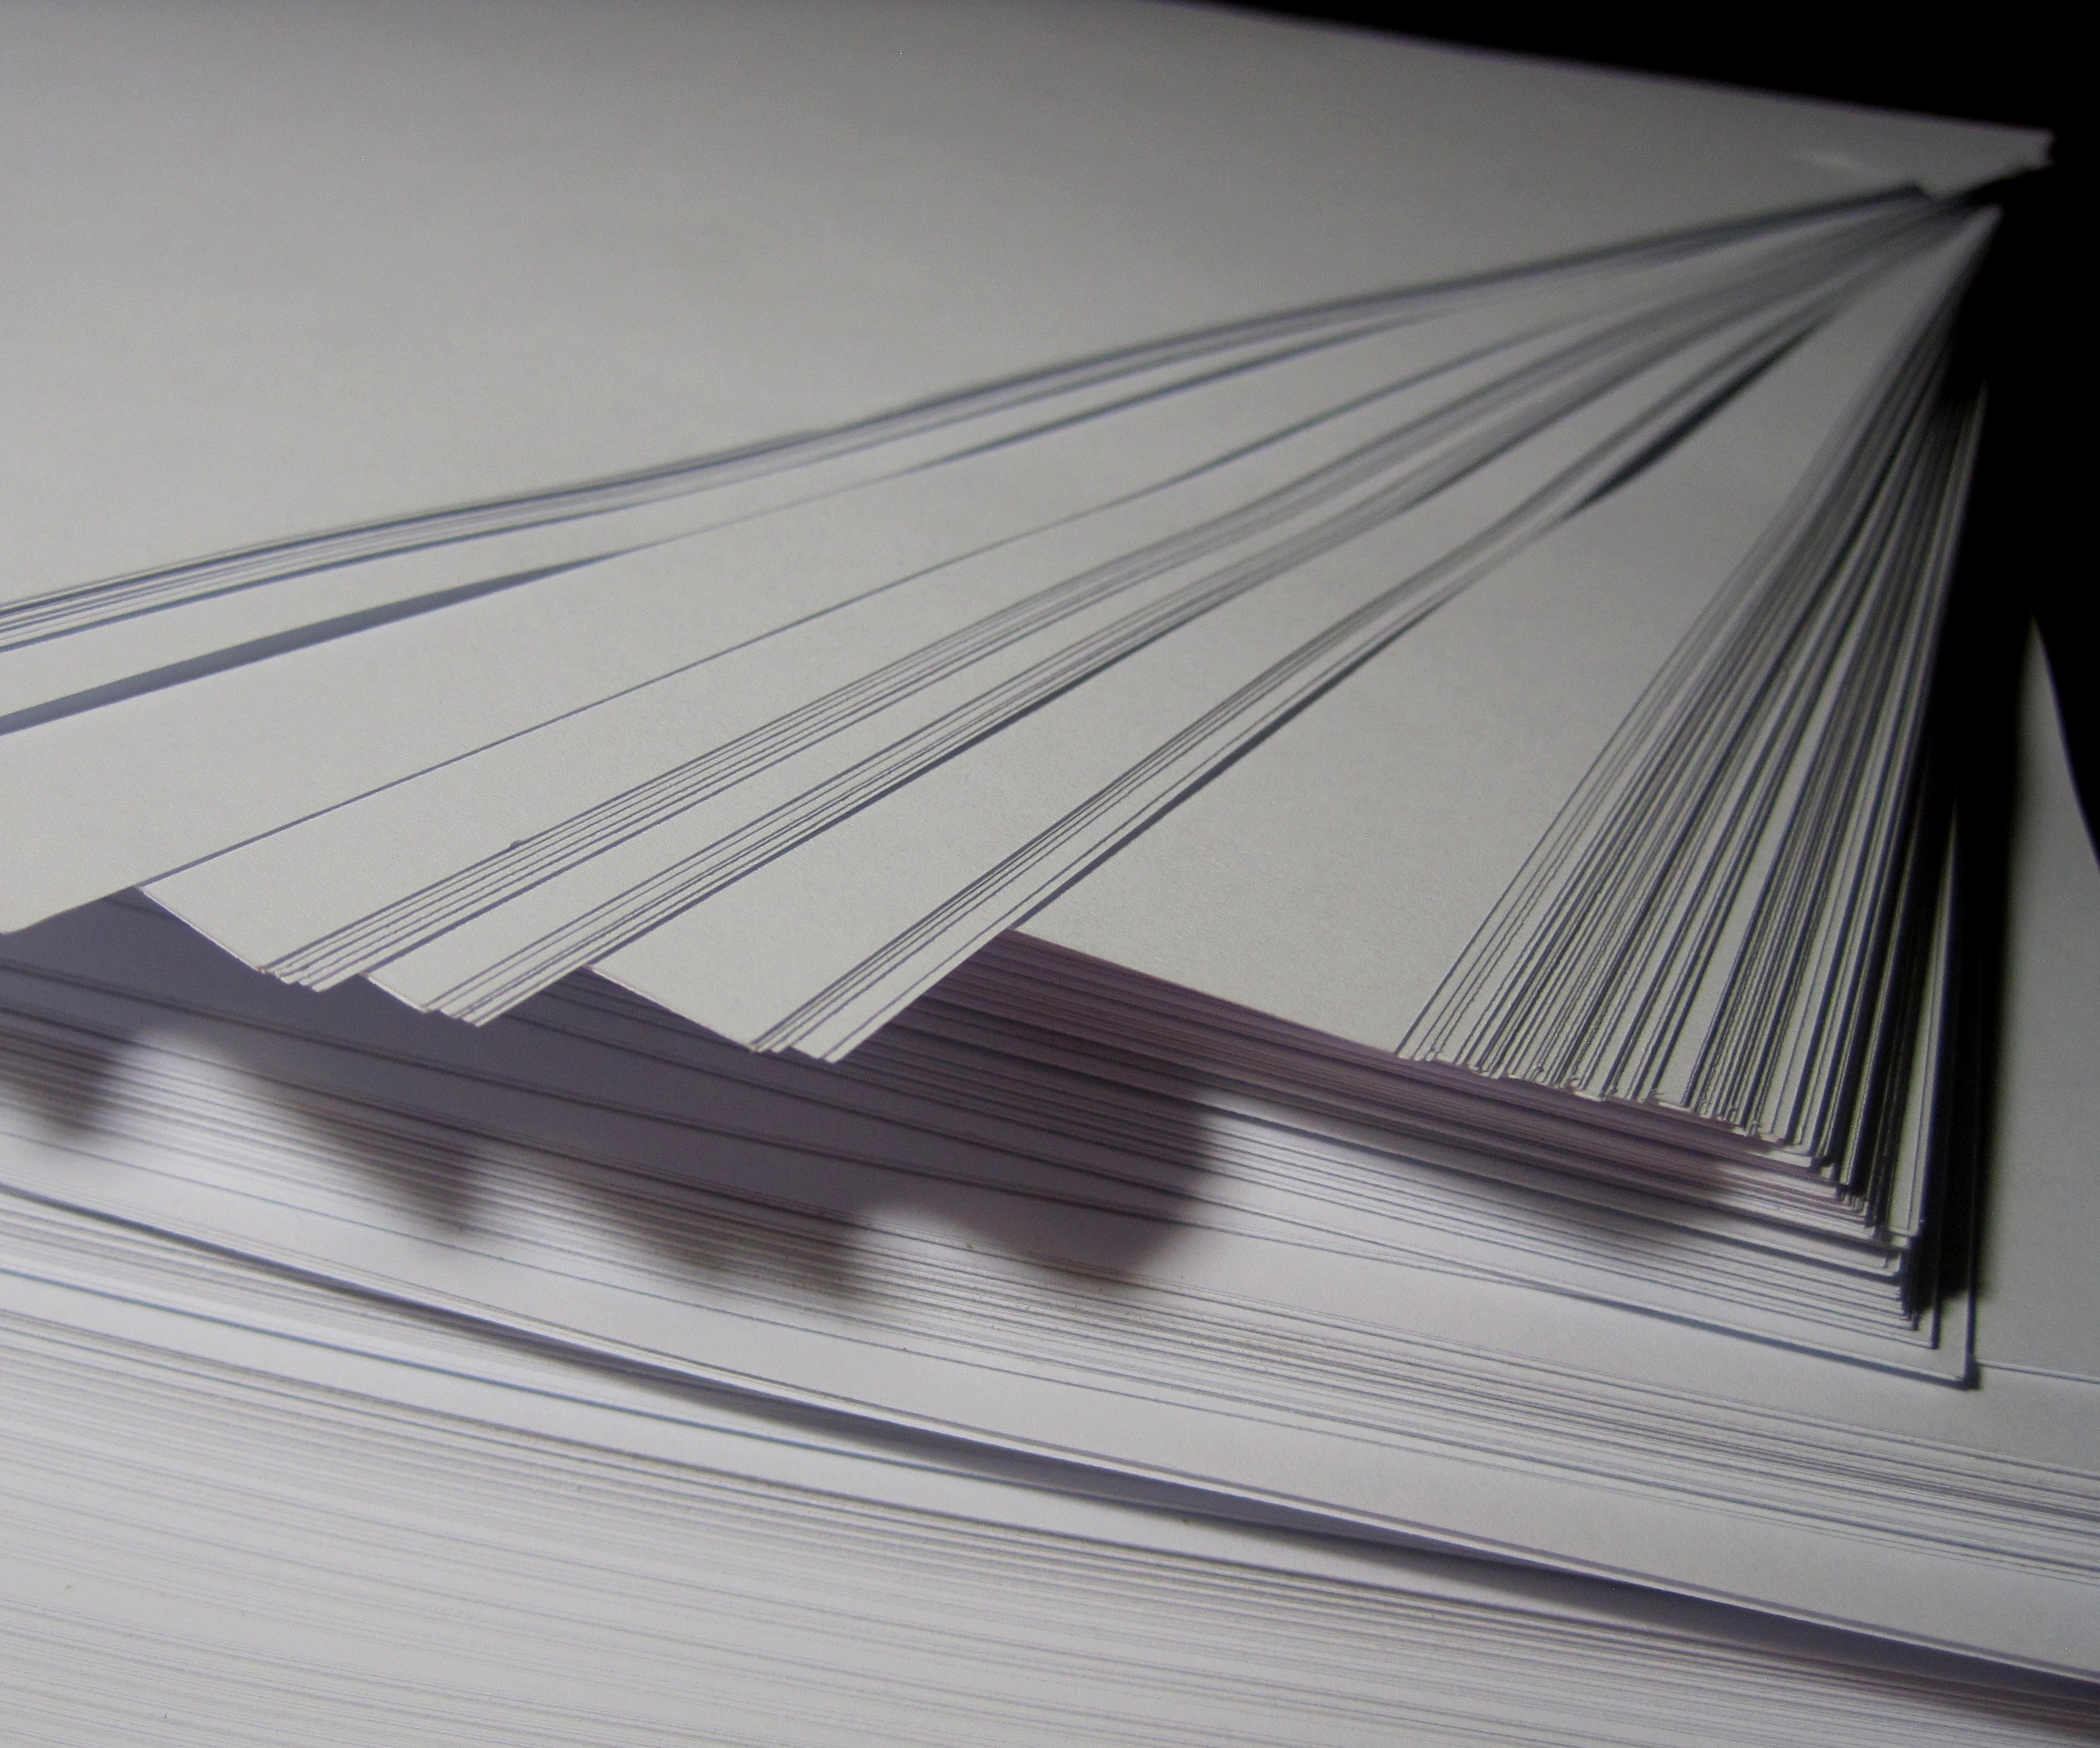
writing, word, wing, architecture, wood, white, ceiling, line, letter, color, office, communication, empty, business, stack, paper, page, material, note, education, write, interior design, blank, sheet, art, sketch, drawing, creativity, design, text, handwriting, message, composition, school, stationary, document, information, notice, shape, list, journalist, paperwork, copy, written, template, memo, plywood, tiered, window covering, ream